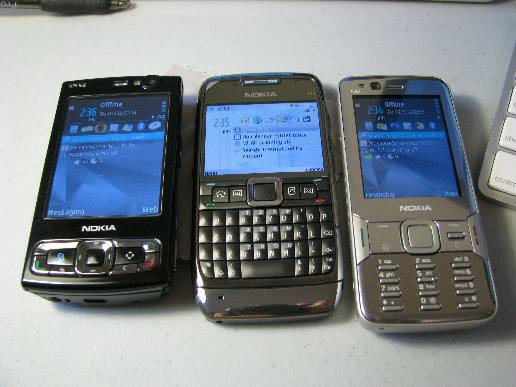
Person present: No